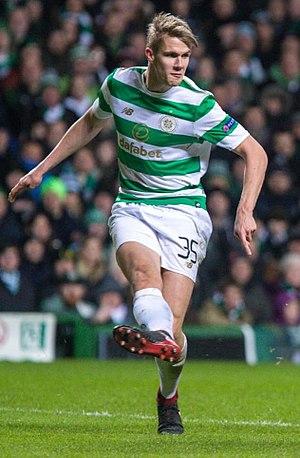
Kristoffer Vassbakk Ajer, né le 17 avril 1998, est un footballeur norvégien. Pouvant évoluer au poste de défenseur central ou de milieu de terrain, il joue actuellement pour le Celtic FC, dans le championnat d'Écosse.